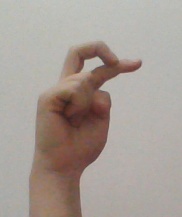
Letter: zay